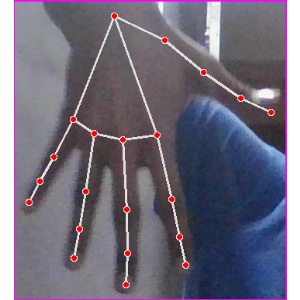
अक्षर: ढ